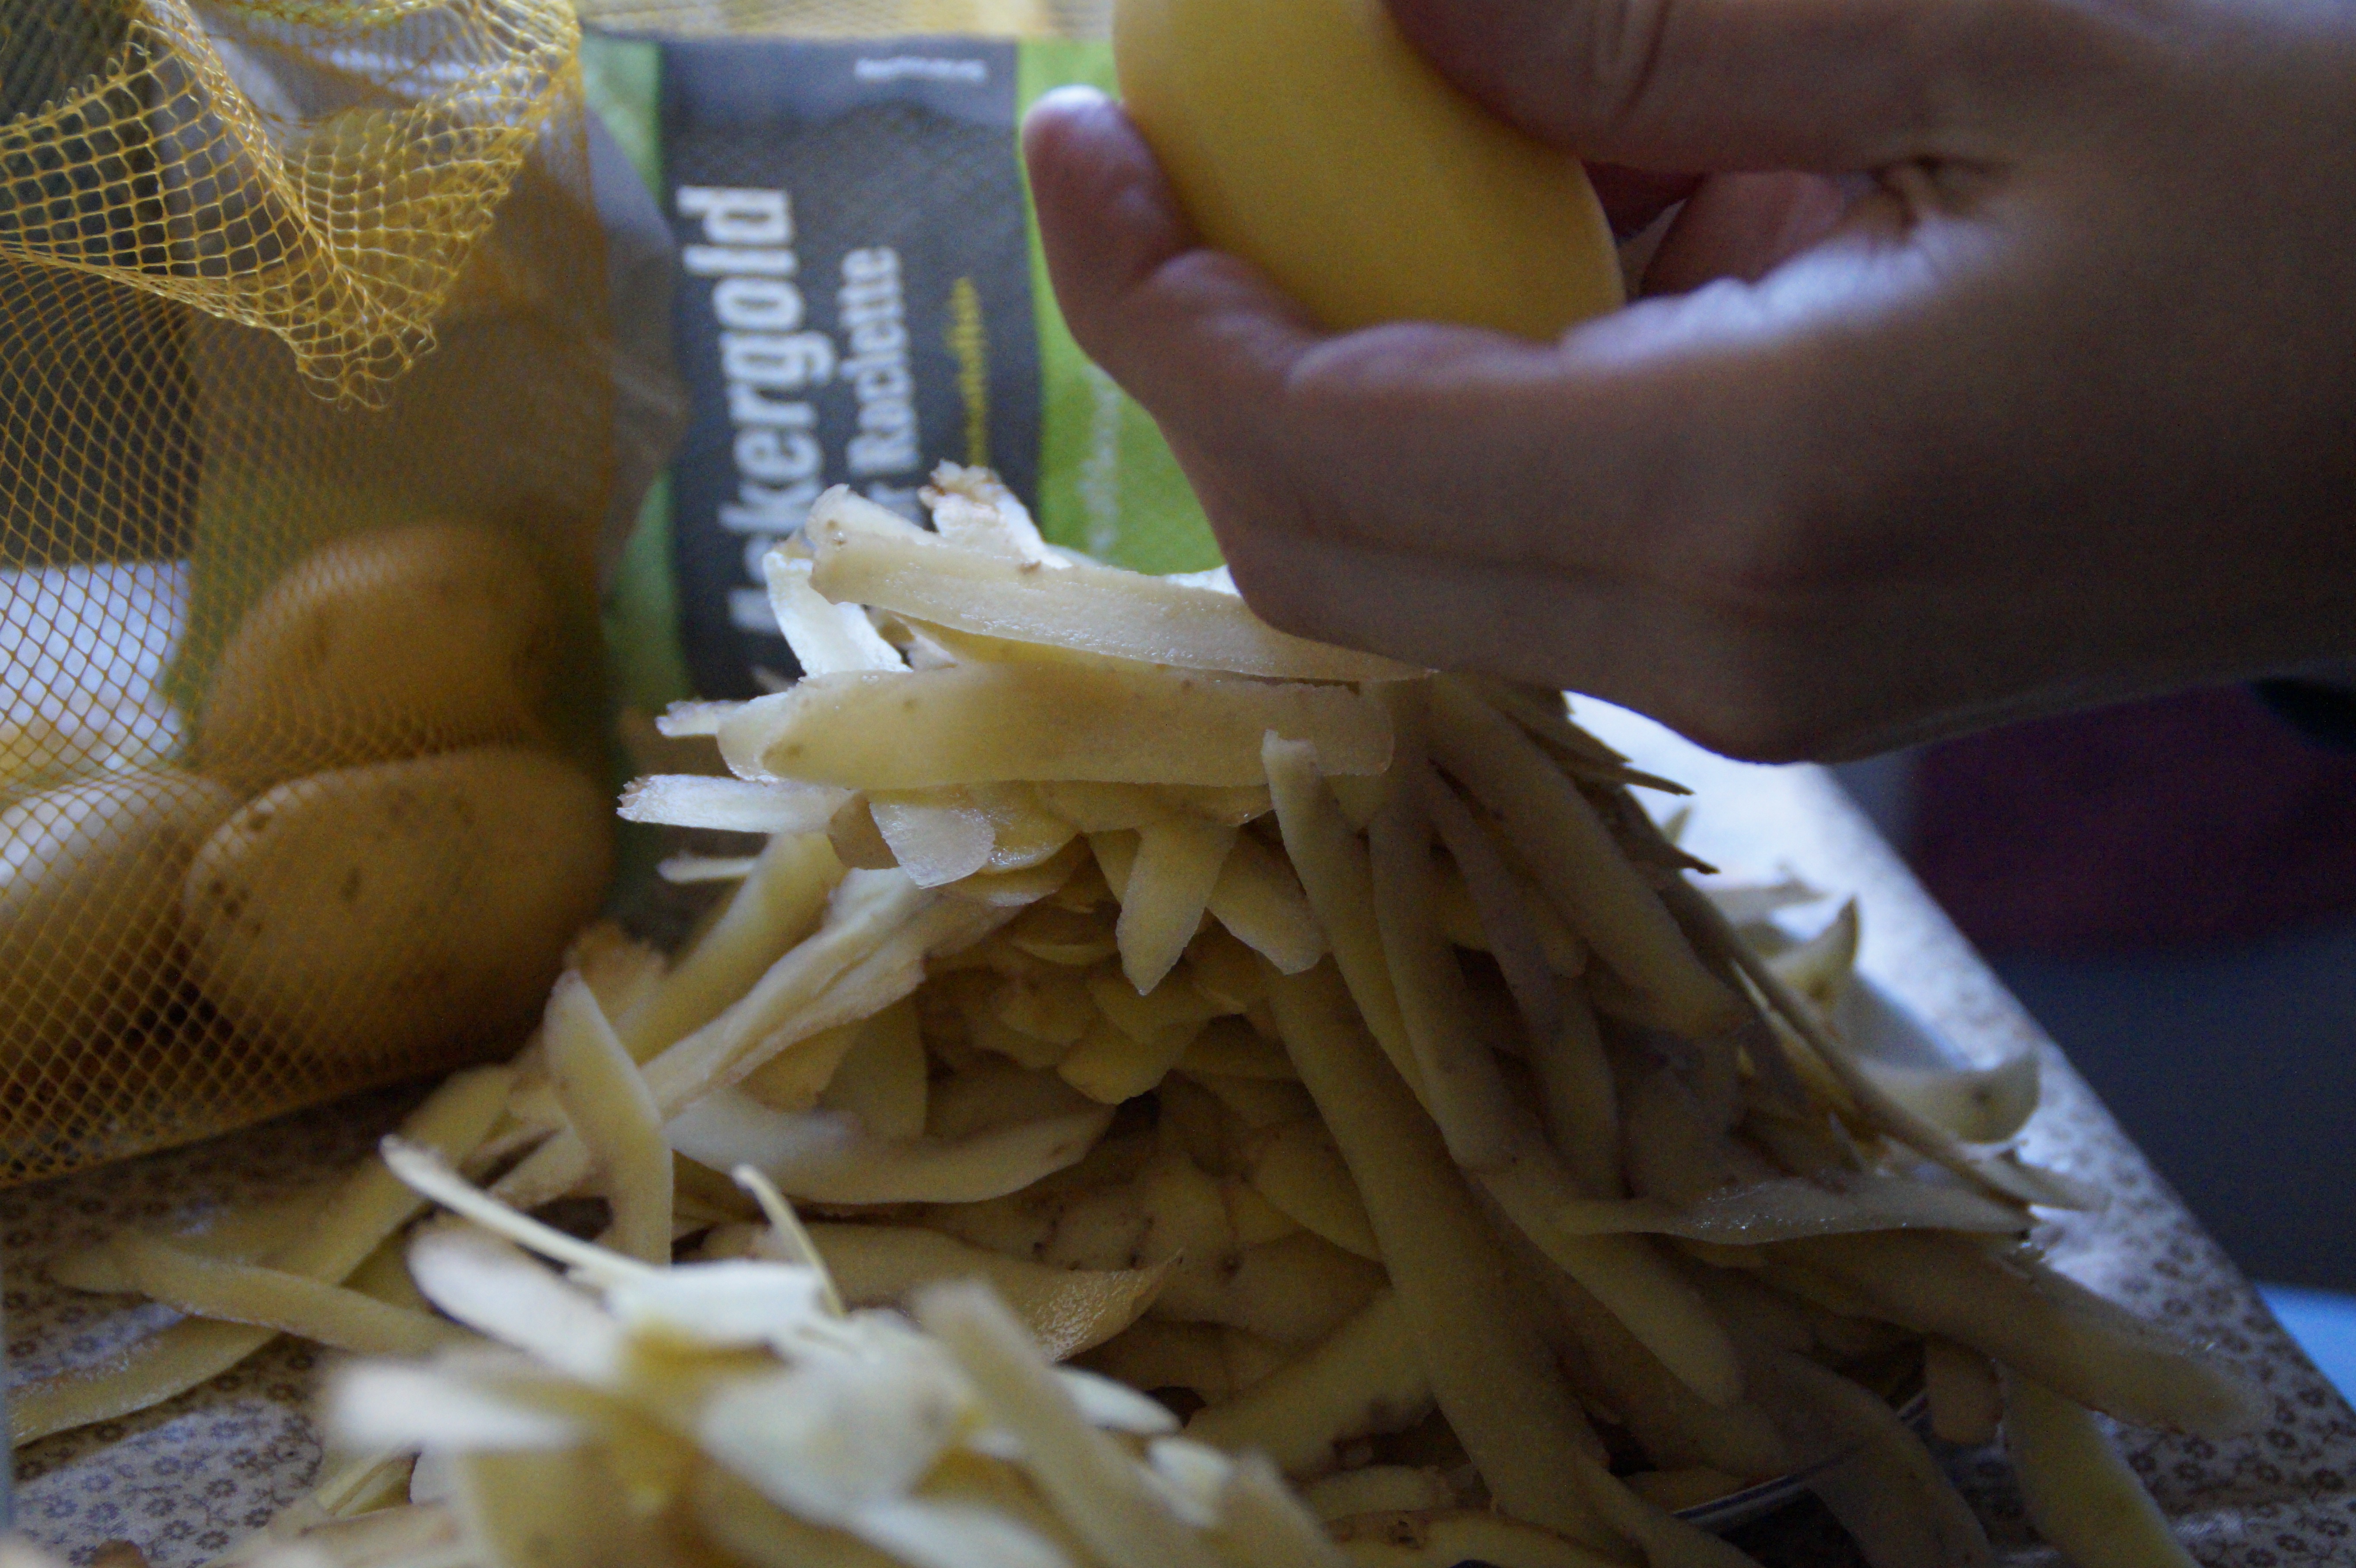
plant, fruit, dish, food, produce, vegetable, kitchen, potato, cook, peel, prepare, potatoes, flowering plant, junk food, land plant, kitchen work, peel potatoes, potato skins, potato peeler, kitchen boy